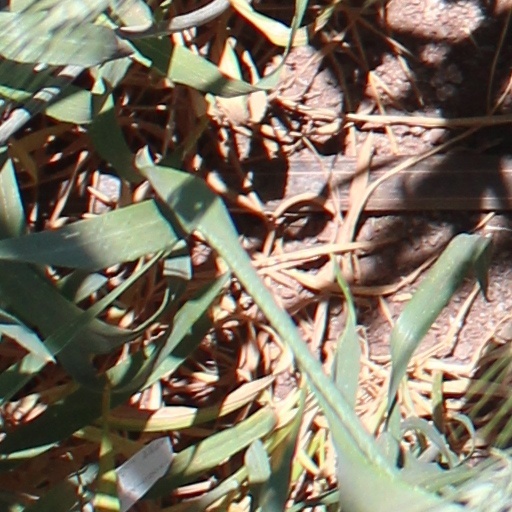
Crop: wheat